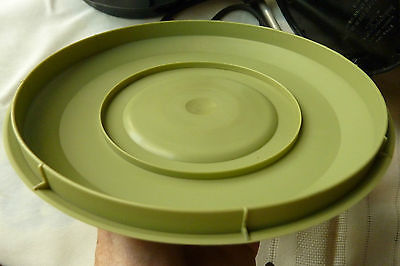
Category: coffee maker